2009 Dusky Sound earthquake

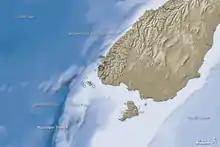
NASA map showing epicentre of earthquake and its aftershocks

There was only minor damage and no human casualties. A few buildings in Invercargill experienced minor damage, and power outages occurred in several parts of the South Island. At least 241 landslides were recorded over an area of about . By comparison, the number of landslides was half that recorded after the 2003 Fiordland earthquake.